Abhisheka (film)

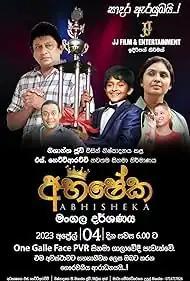
promotional poster

Abhisheka (Consecration) is a 2023 Sri Lankan Sinhalese language drama film directed by Sripali Hettiarachchi and co-produced by Maleesa Anne, Nishantha Jude, P.D. Mellon and P.D. Melanie for JJ Films. It stars Mihira Sirithilaka and Dulani Anuradha in lead roles along with Jeewan Kumaranatunga, Nanda Wickrama, Ariyasena Gamage and Srimali Fonseka in supportive roles. Music composed by Lal Ananda Abeydeera.